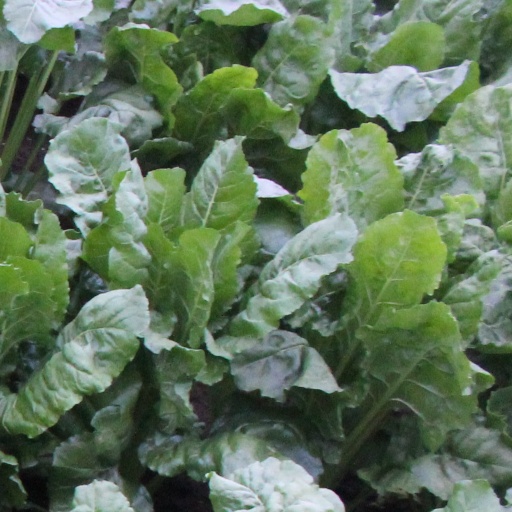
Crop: sugar beet